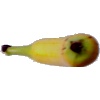
Label: Banana Lady Finger 1